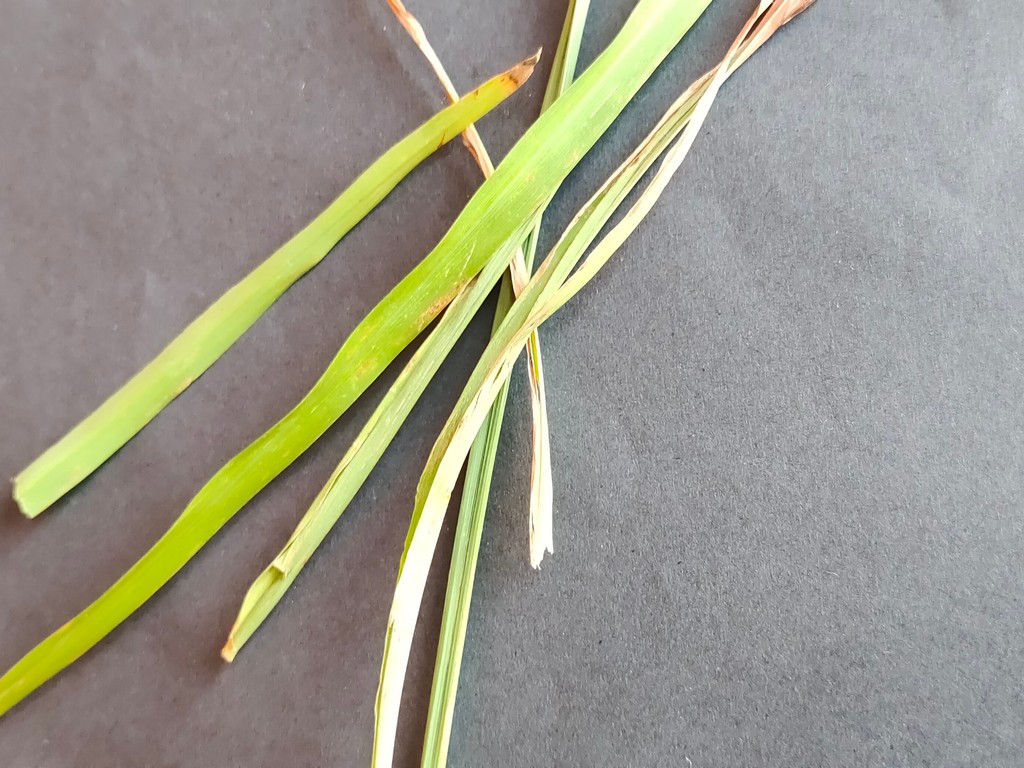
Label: Unhealthy